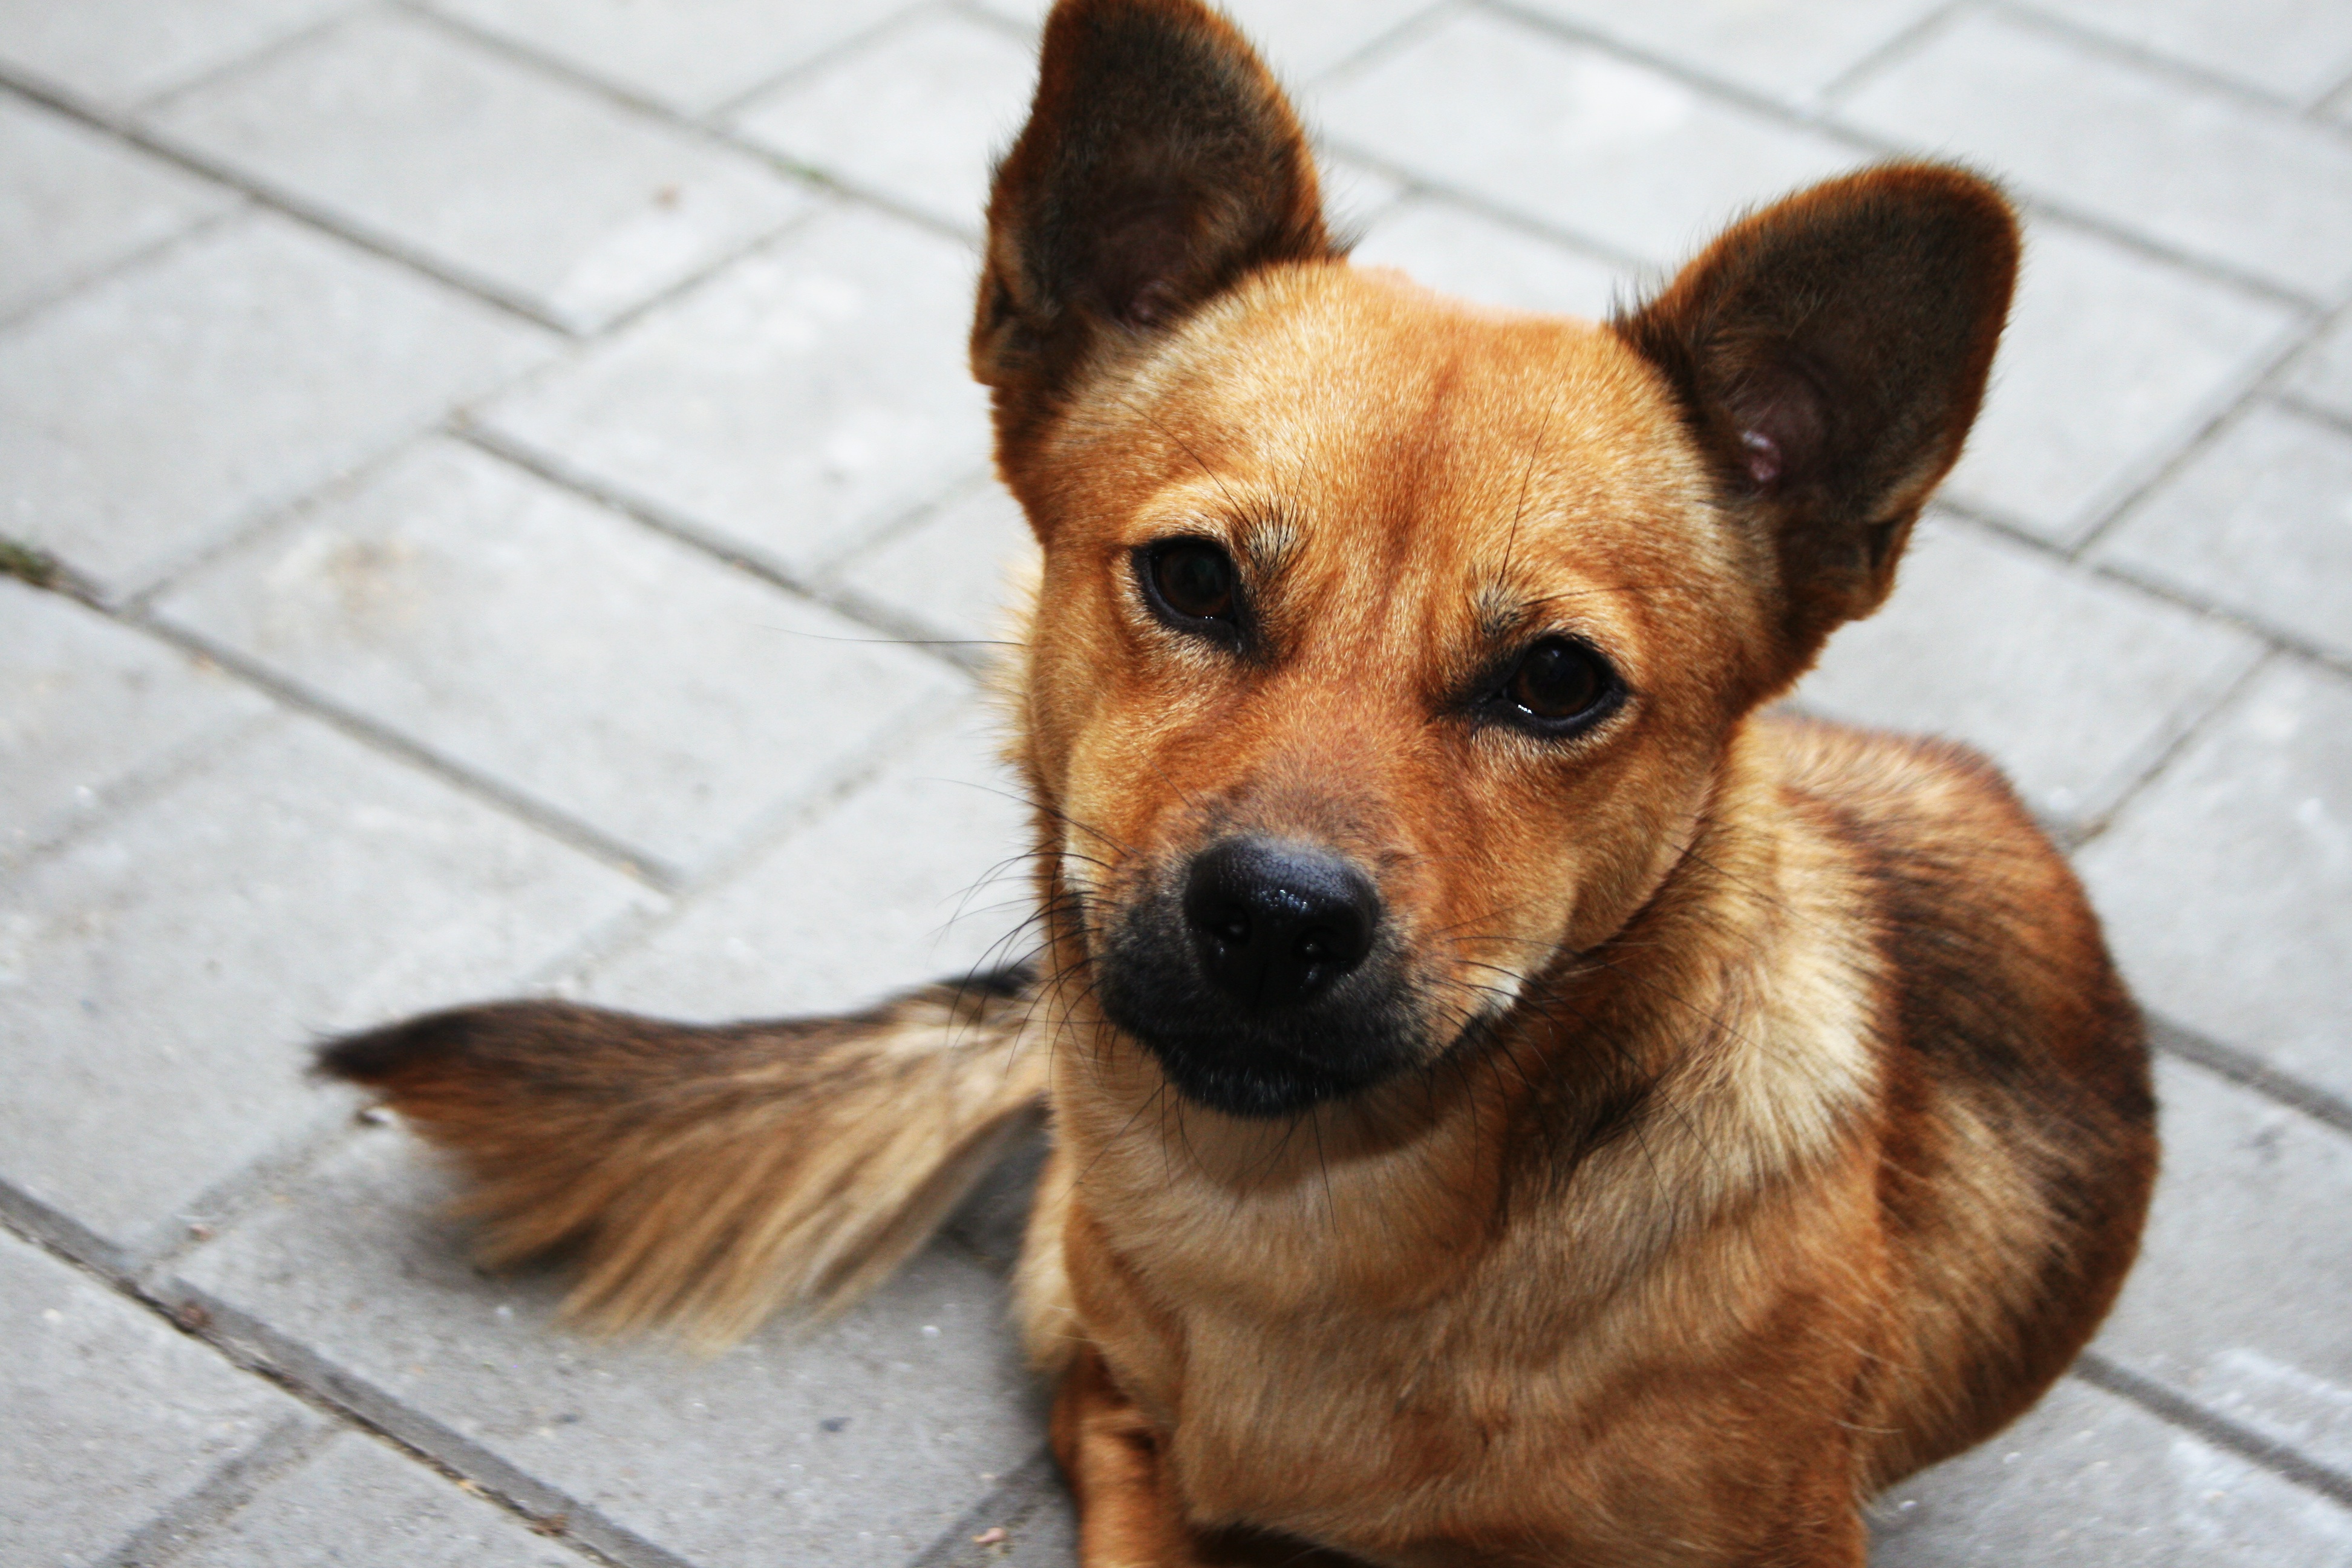
puppy, dog, mammal, vertebrate, dog breed, animal shelter, australian cattle dog, street dog, dog like mammal, dog breed group, finnish spitz, norwich terrier, pembroke welsh corgi